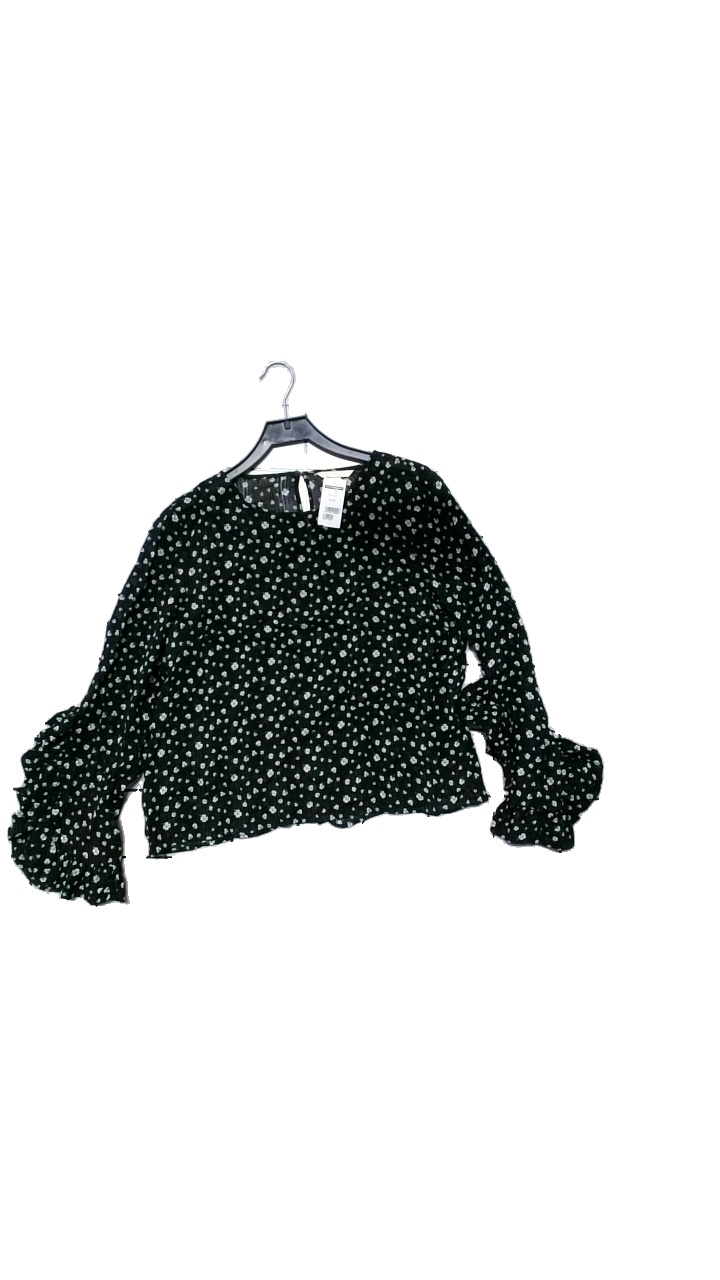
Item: Blouse (Ladies)
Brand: H&m
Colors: Black, White, Multicolor
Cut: Regular, Loose
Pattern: Floral print
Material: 100% viscose
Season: All
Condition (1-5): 5
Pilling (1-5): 5
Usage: Reuse
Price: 50-100